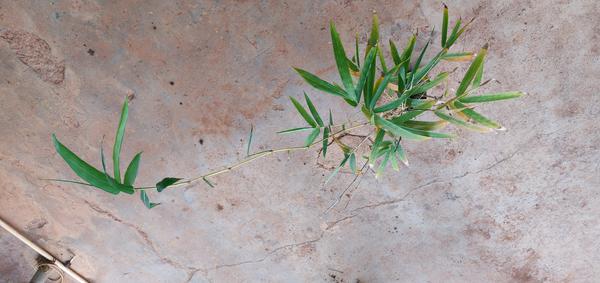
Plant: Bamboo